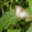
Label: butterfly